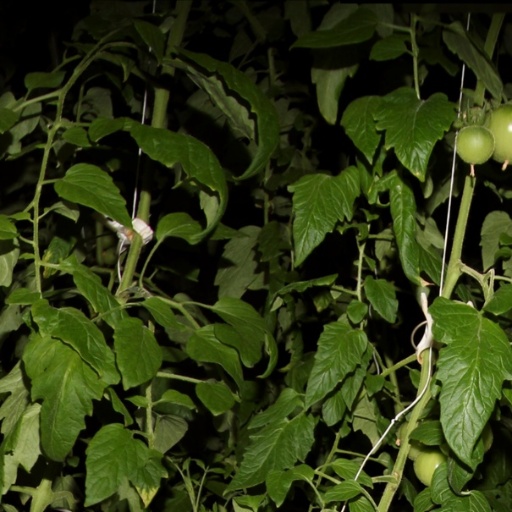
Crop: tomato